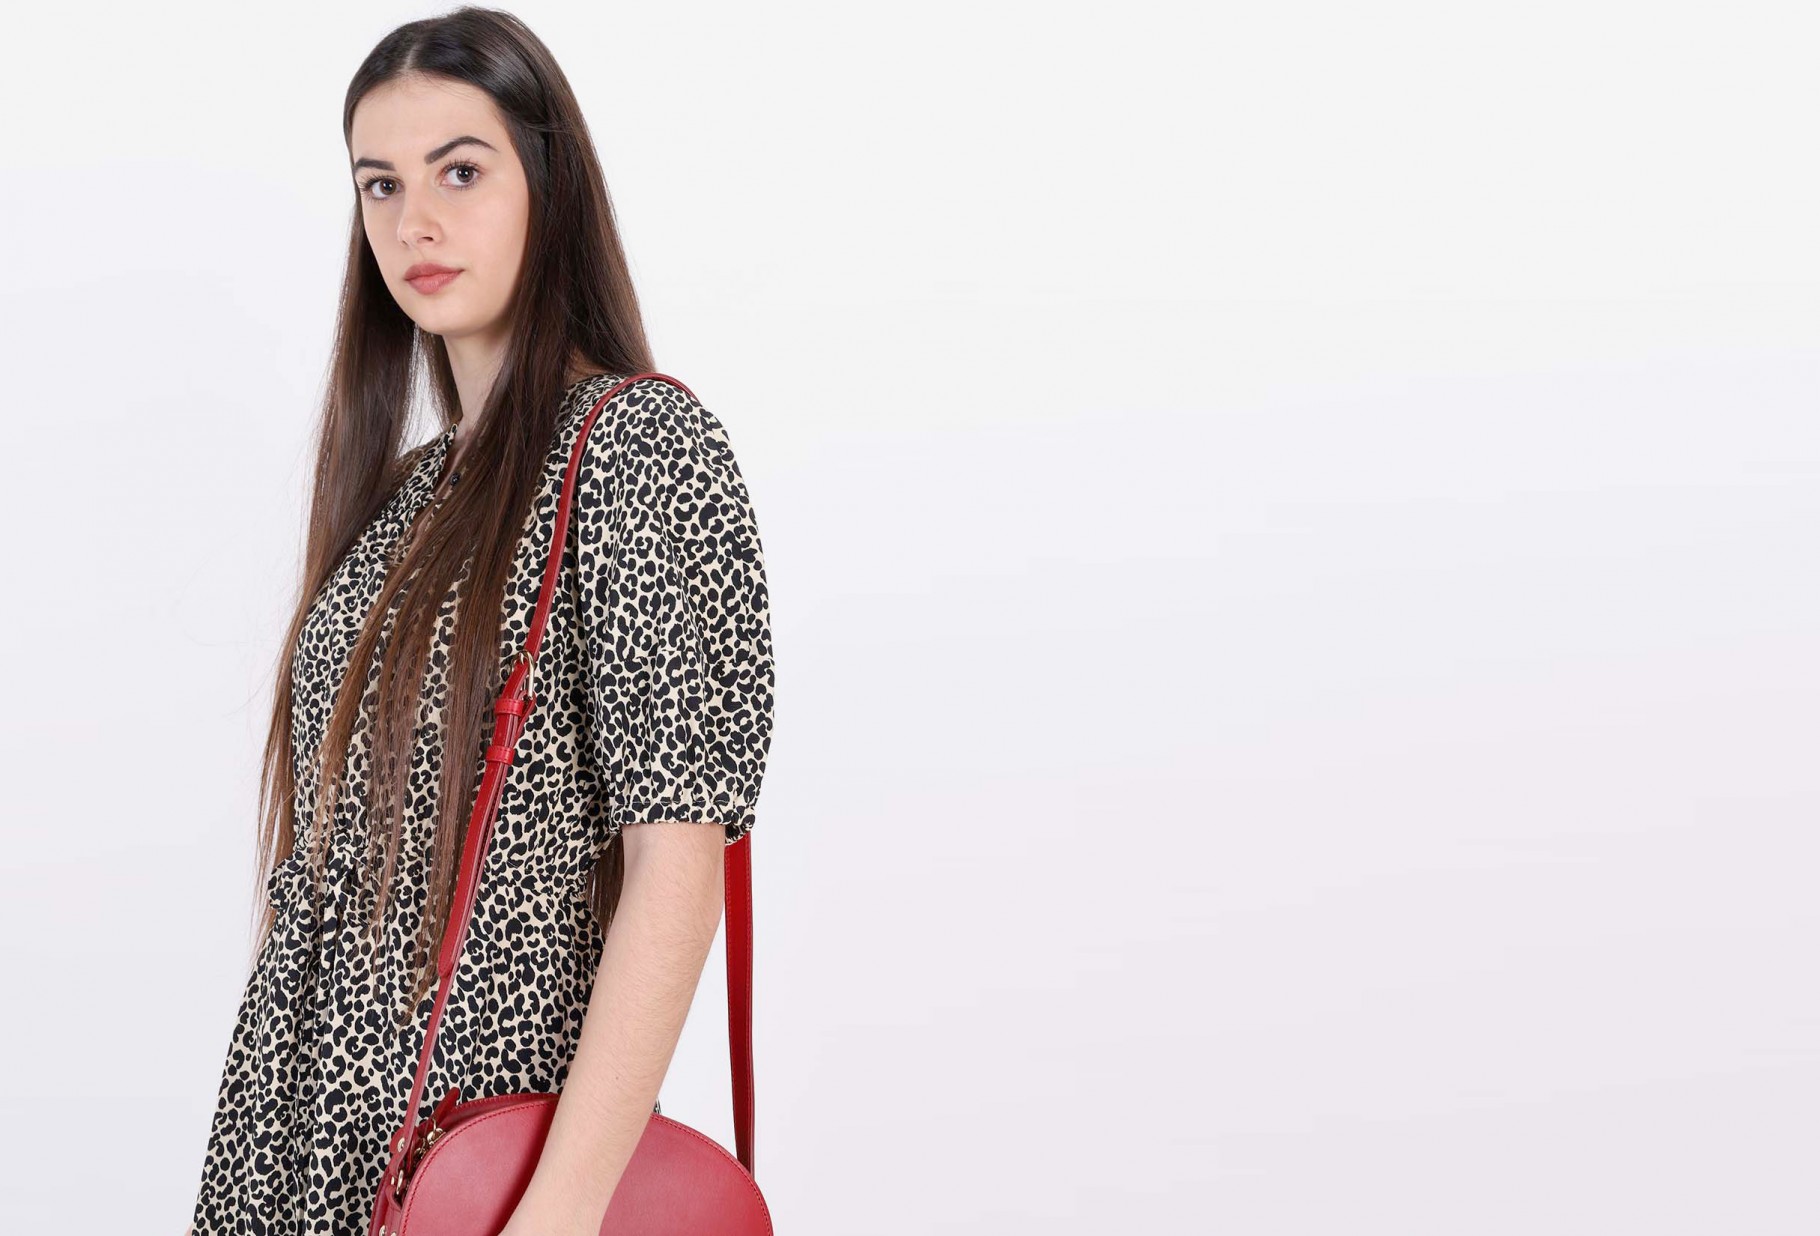
Gender: women